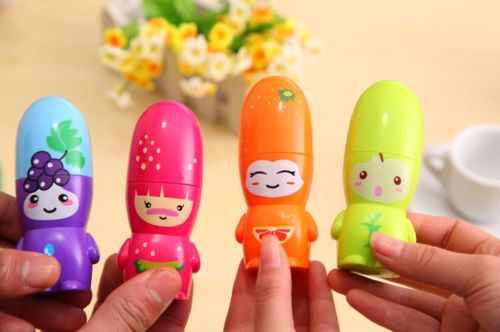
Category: fan